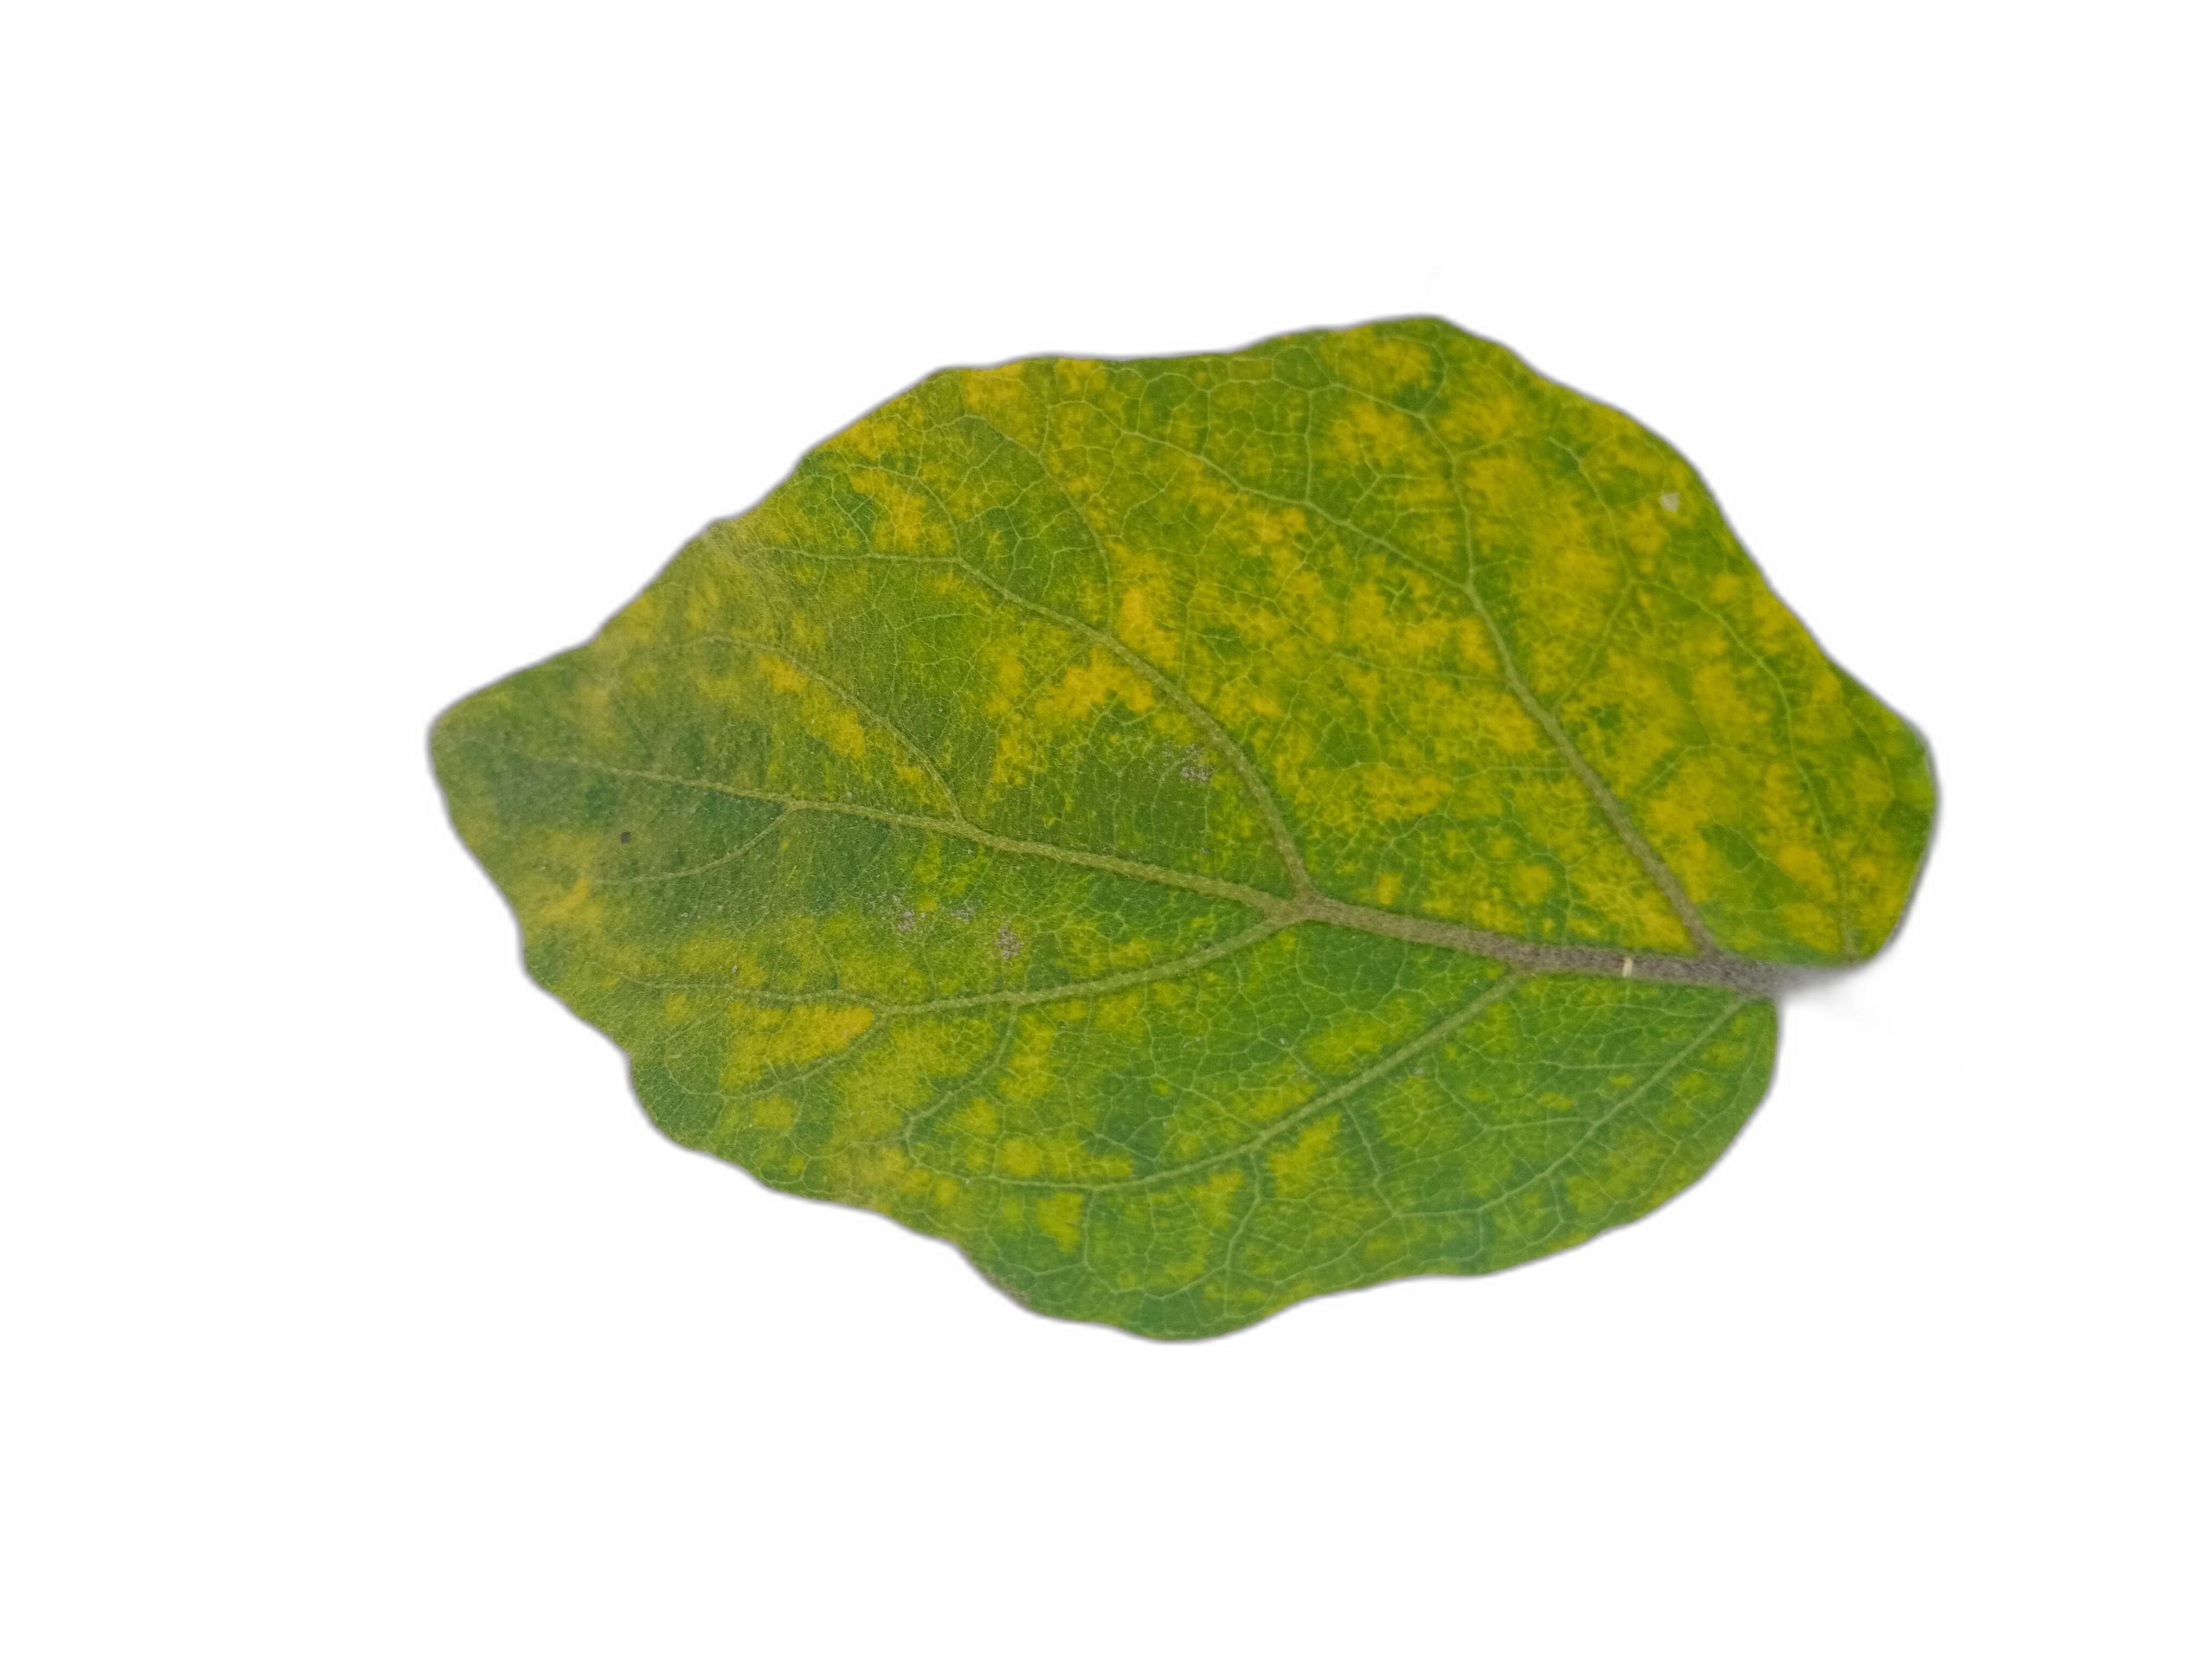
Label: Healthy Leaf